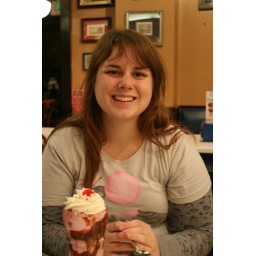
I'm looking a little crazy in this shot, but my gum birds on my shirt are looking AWESOME.